German battleship Scharnhorst

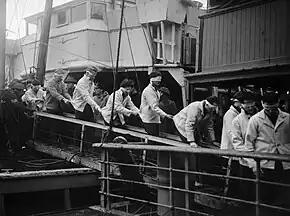
Survivors from "Scharnhorst" disembarking in Scapa Flow, Orkney

Two of the 454 kg bombs hit amidships between the 15 cm and 10.5 cm gun turrets; both failed to explode and instead penetrated the ship completely. The first went through each deck and exited the ship through the double bottom, while the other was deflected by the torpedo bulkhead and penetrated the hull beneath the side belt armor. The third 454 kg bomb hit aft of the rear 28 cm turret, about from the side of the ship. It too failed to detonate, and passed through the side of the hull, which was not protected by the main armor belt. These three hits caused significant flooding and an 8 degree list to starboard. The forward and rear gun turrets (Anton and Caesar) were temporarily disabled, along with half of her anti-aircraft battery. Two men were killed and fifteen were injured in the attack. Damage-control teams managed to correct the list with counter-flooding, and although draft increased by , was able to leave for Brest at 19:30. On the morning of 25 July, one of the escorting destroyers shot down a British patrol plane. The ship reached Brest later that day and went into dry dock for repairs, which took four months. While the damage was being repaired, a new radar system was installed aft, the power output for the forward radar was increased to 100 kW, and the 53.3 cm torpedo tubes were installed.